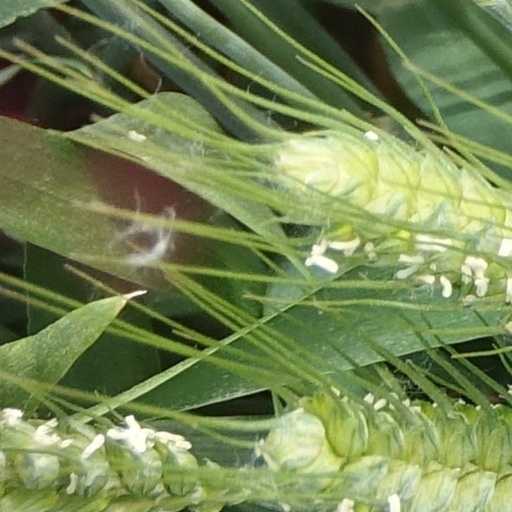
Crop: wheat